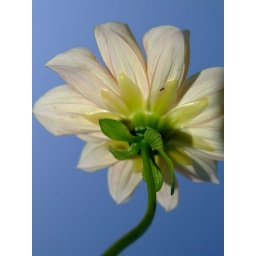
yellow flower against blue sky background